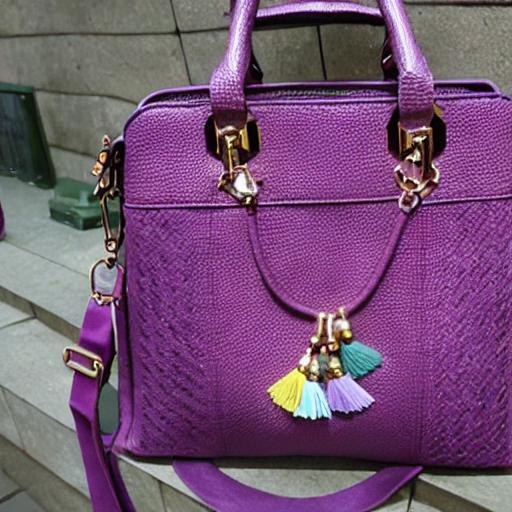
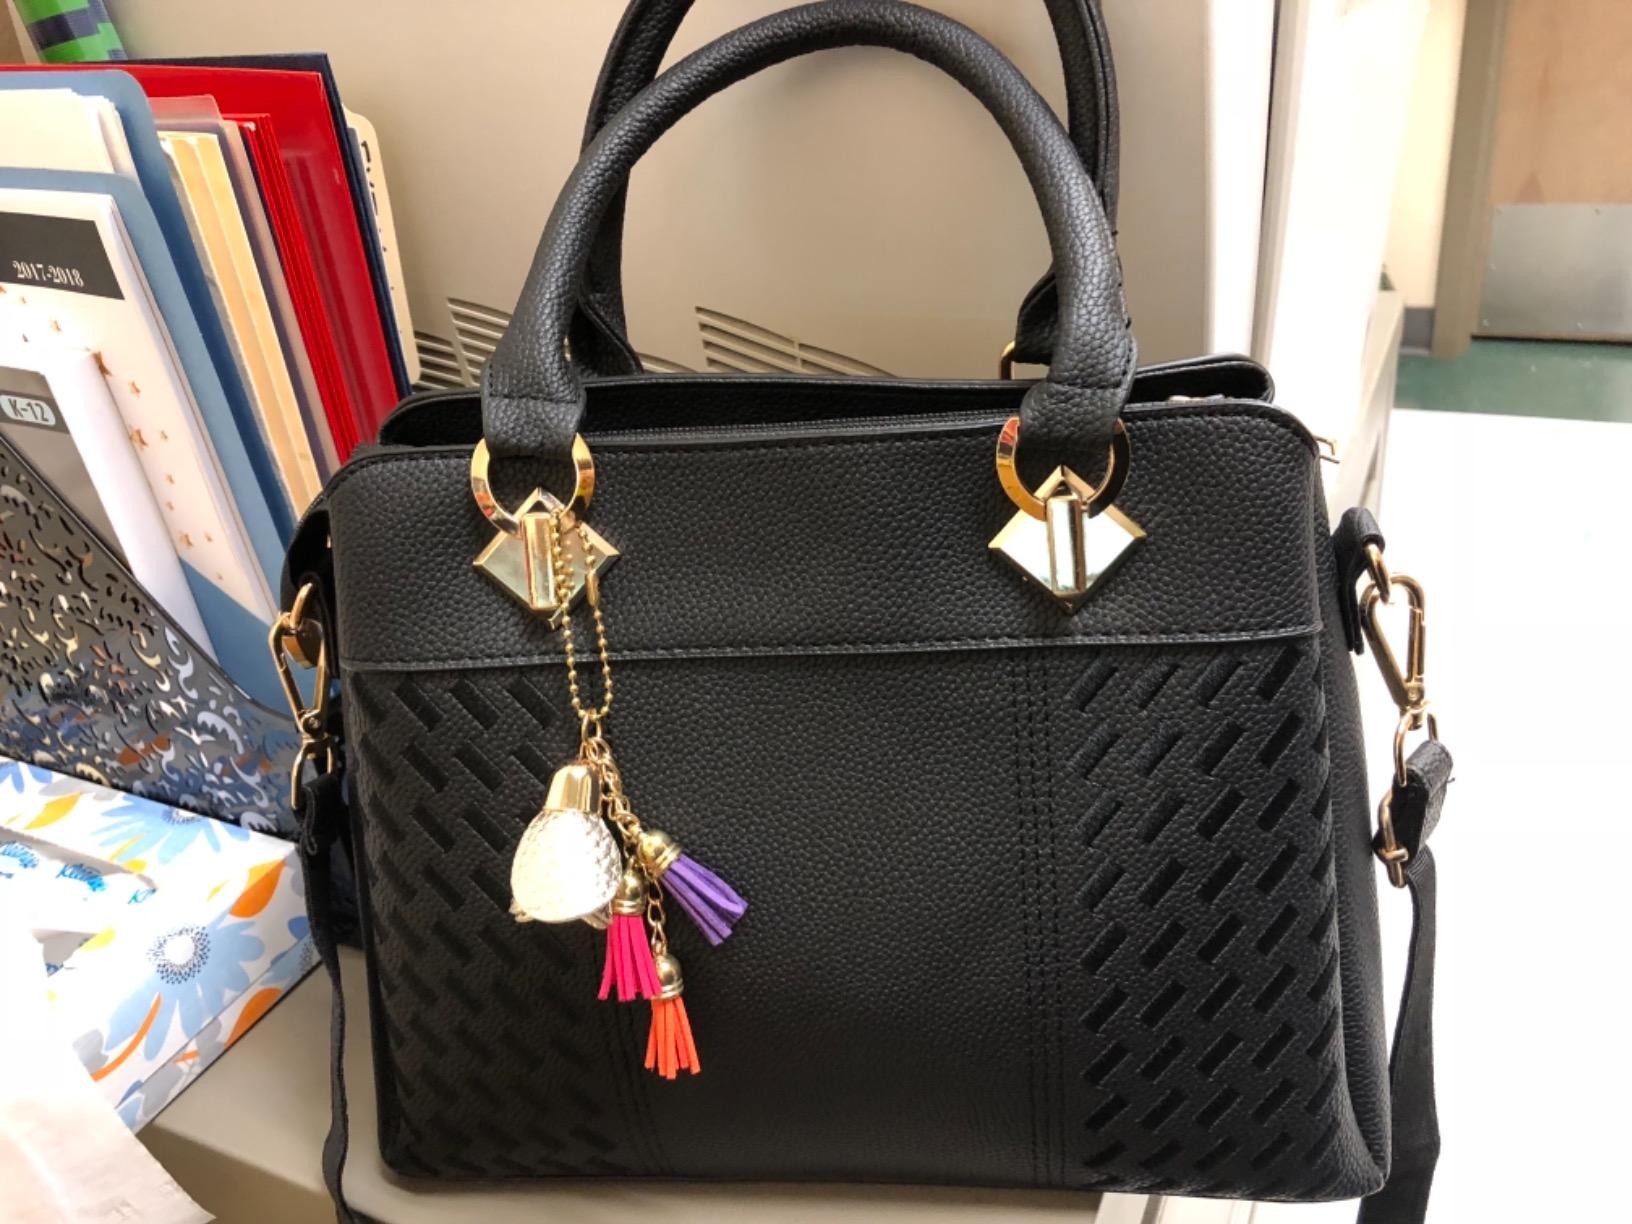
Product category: accessories_handbag
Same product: no